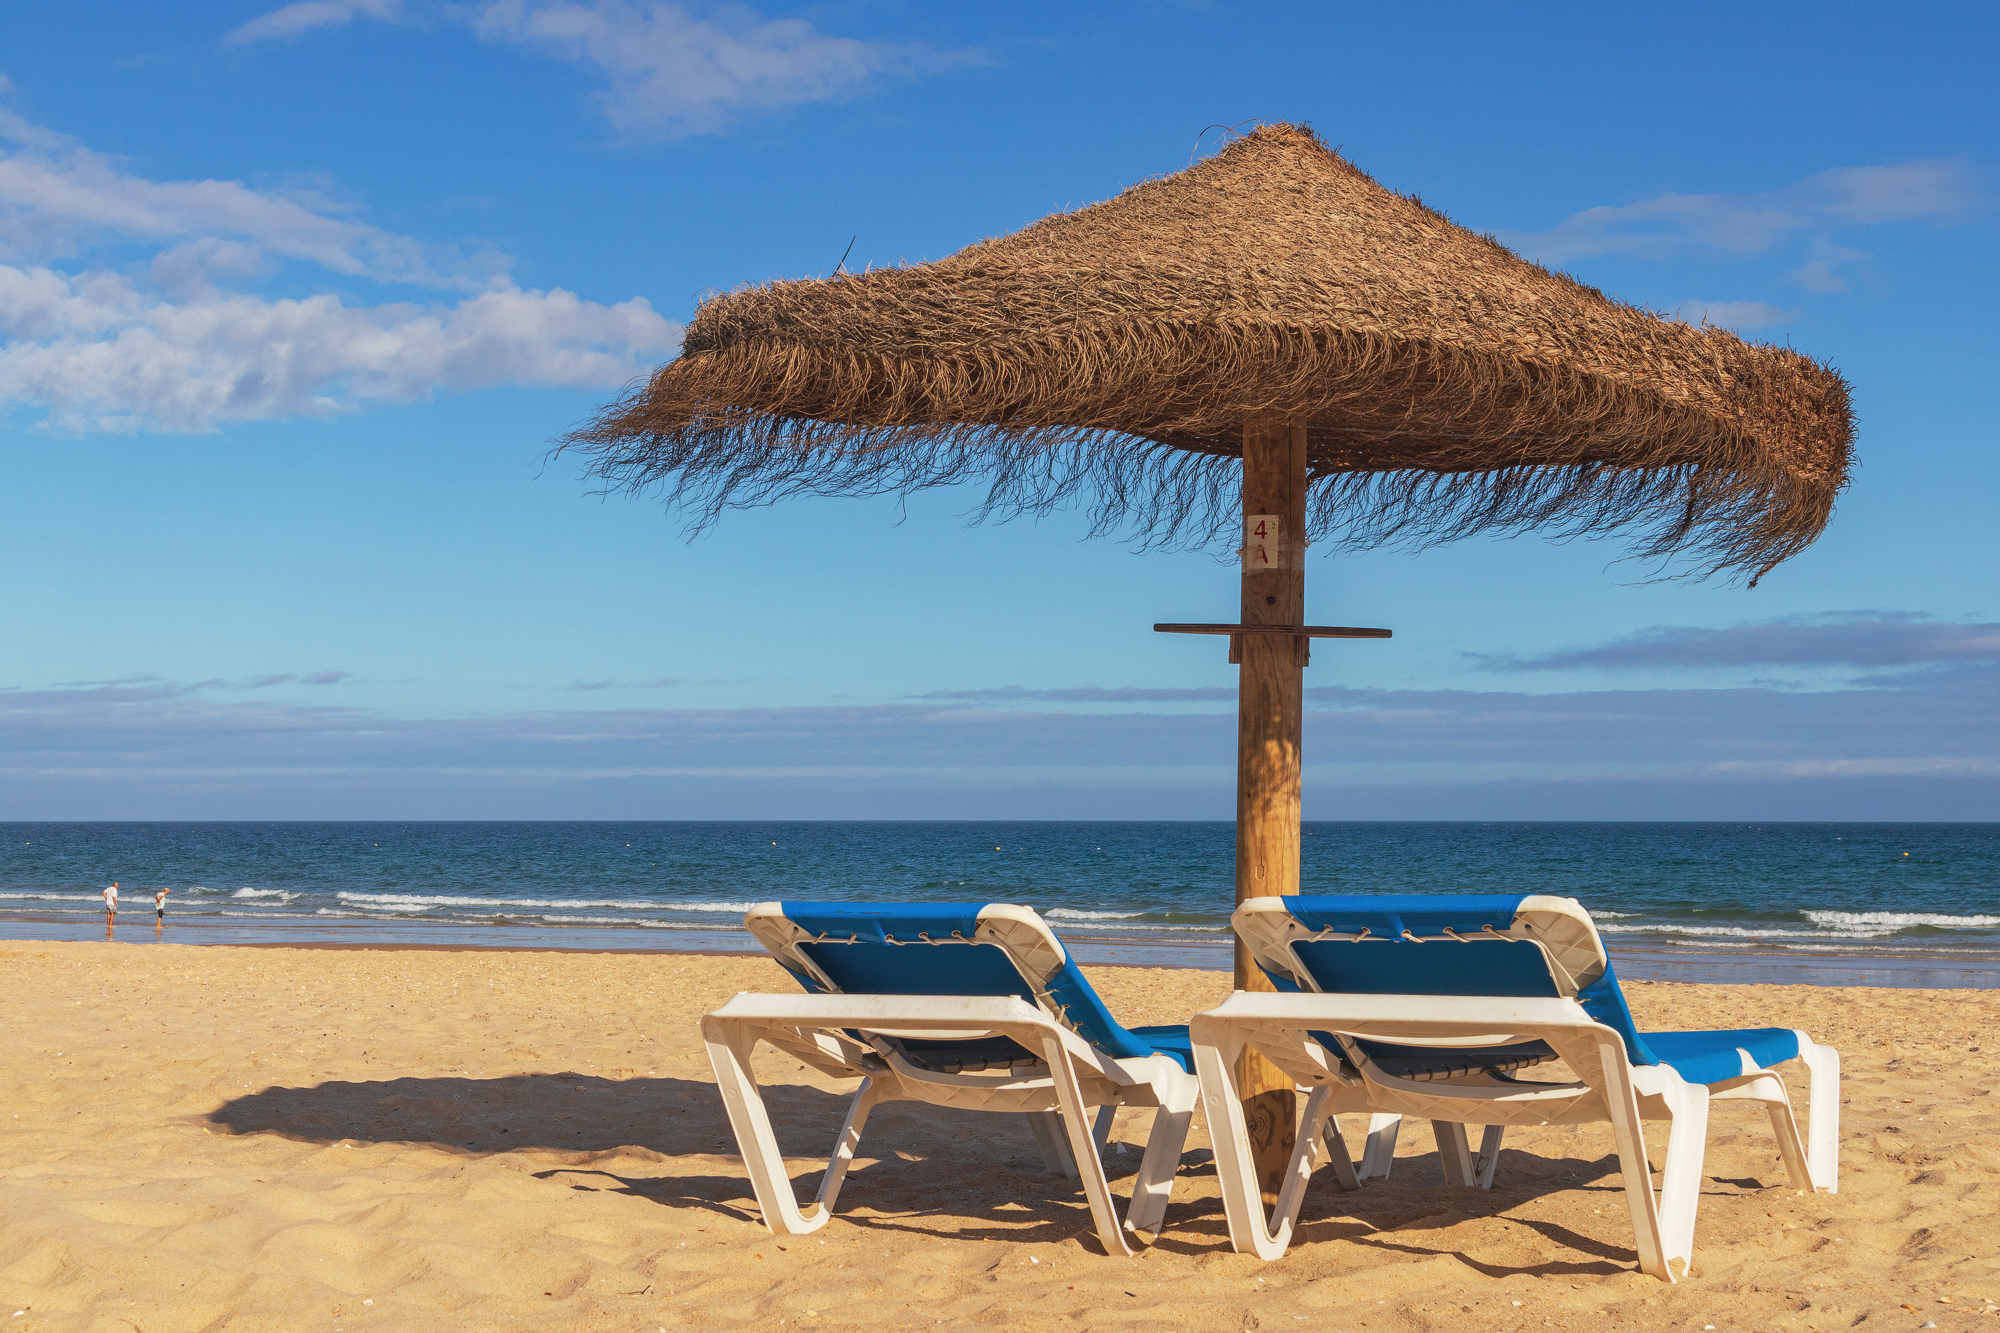
beach, sky, water, cloud, blue, azure, nature, thatching, shade, outdoor furniture, wood, sunlounger, plant, body of water, tree, travel, horizon, leisure, landscape, chair, arecales, morning, summer, Tints and shades, sand, People on beach, umbrella, shore, natural landscape, gazebo, tropics, fashion accessory, caribbean, ocean, hut, vacation, tourism, resort, bay, coast, singing sand, fun, sea, outdoor table, wave, holiday, resort town, island, rock, shadow, room